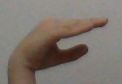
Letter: jeem